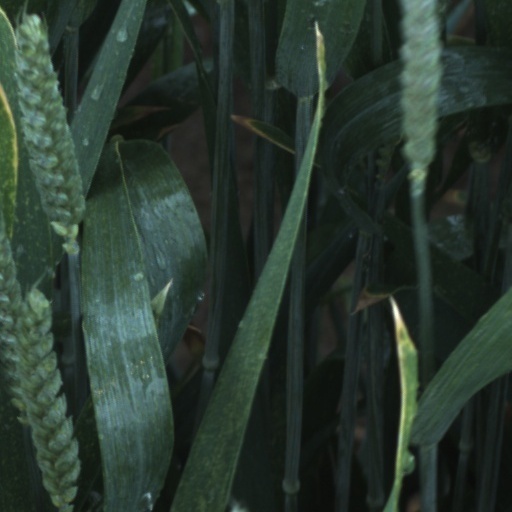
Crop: wheat